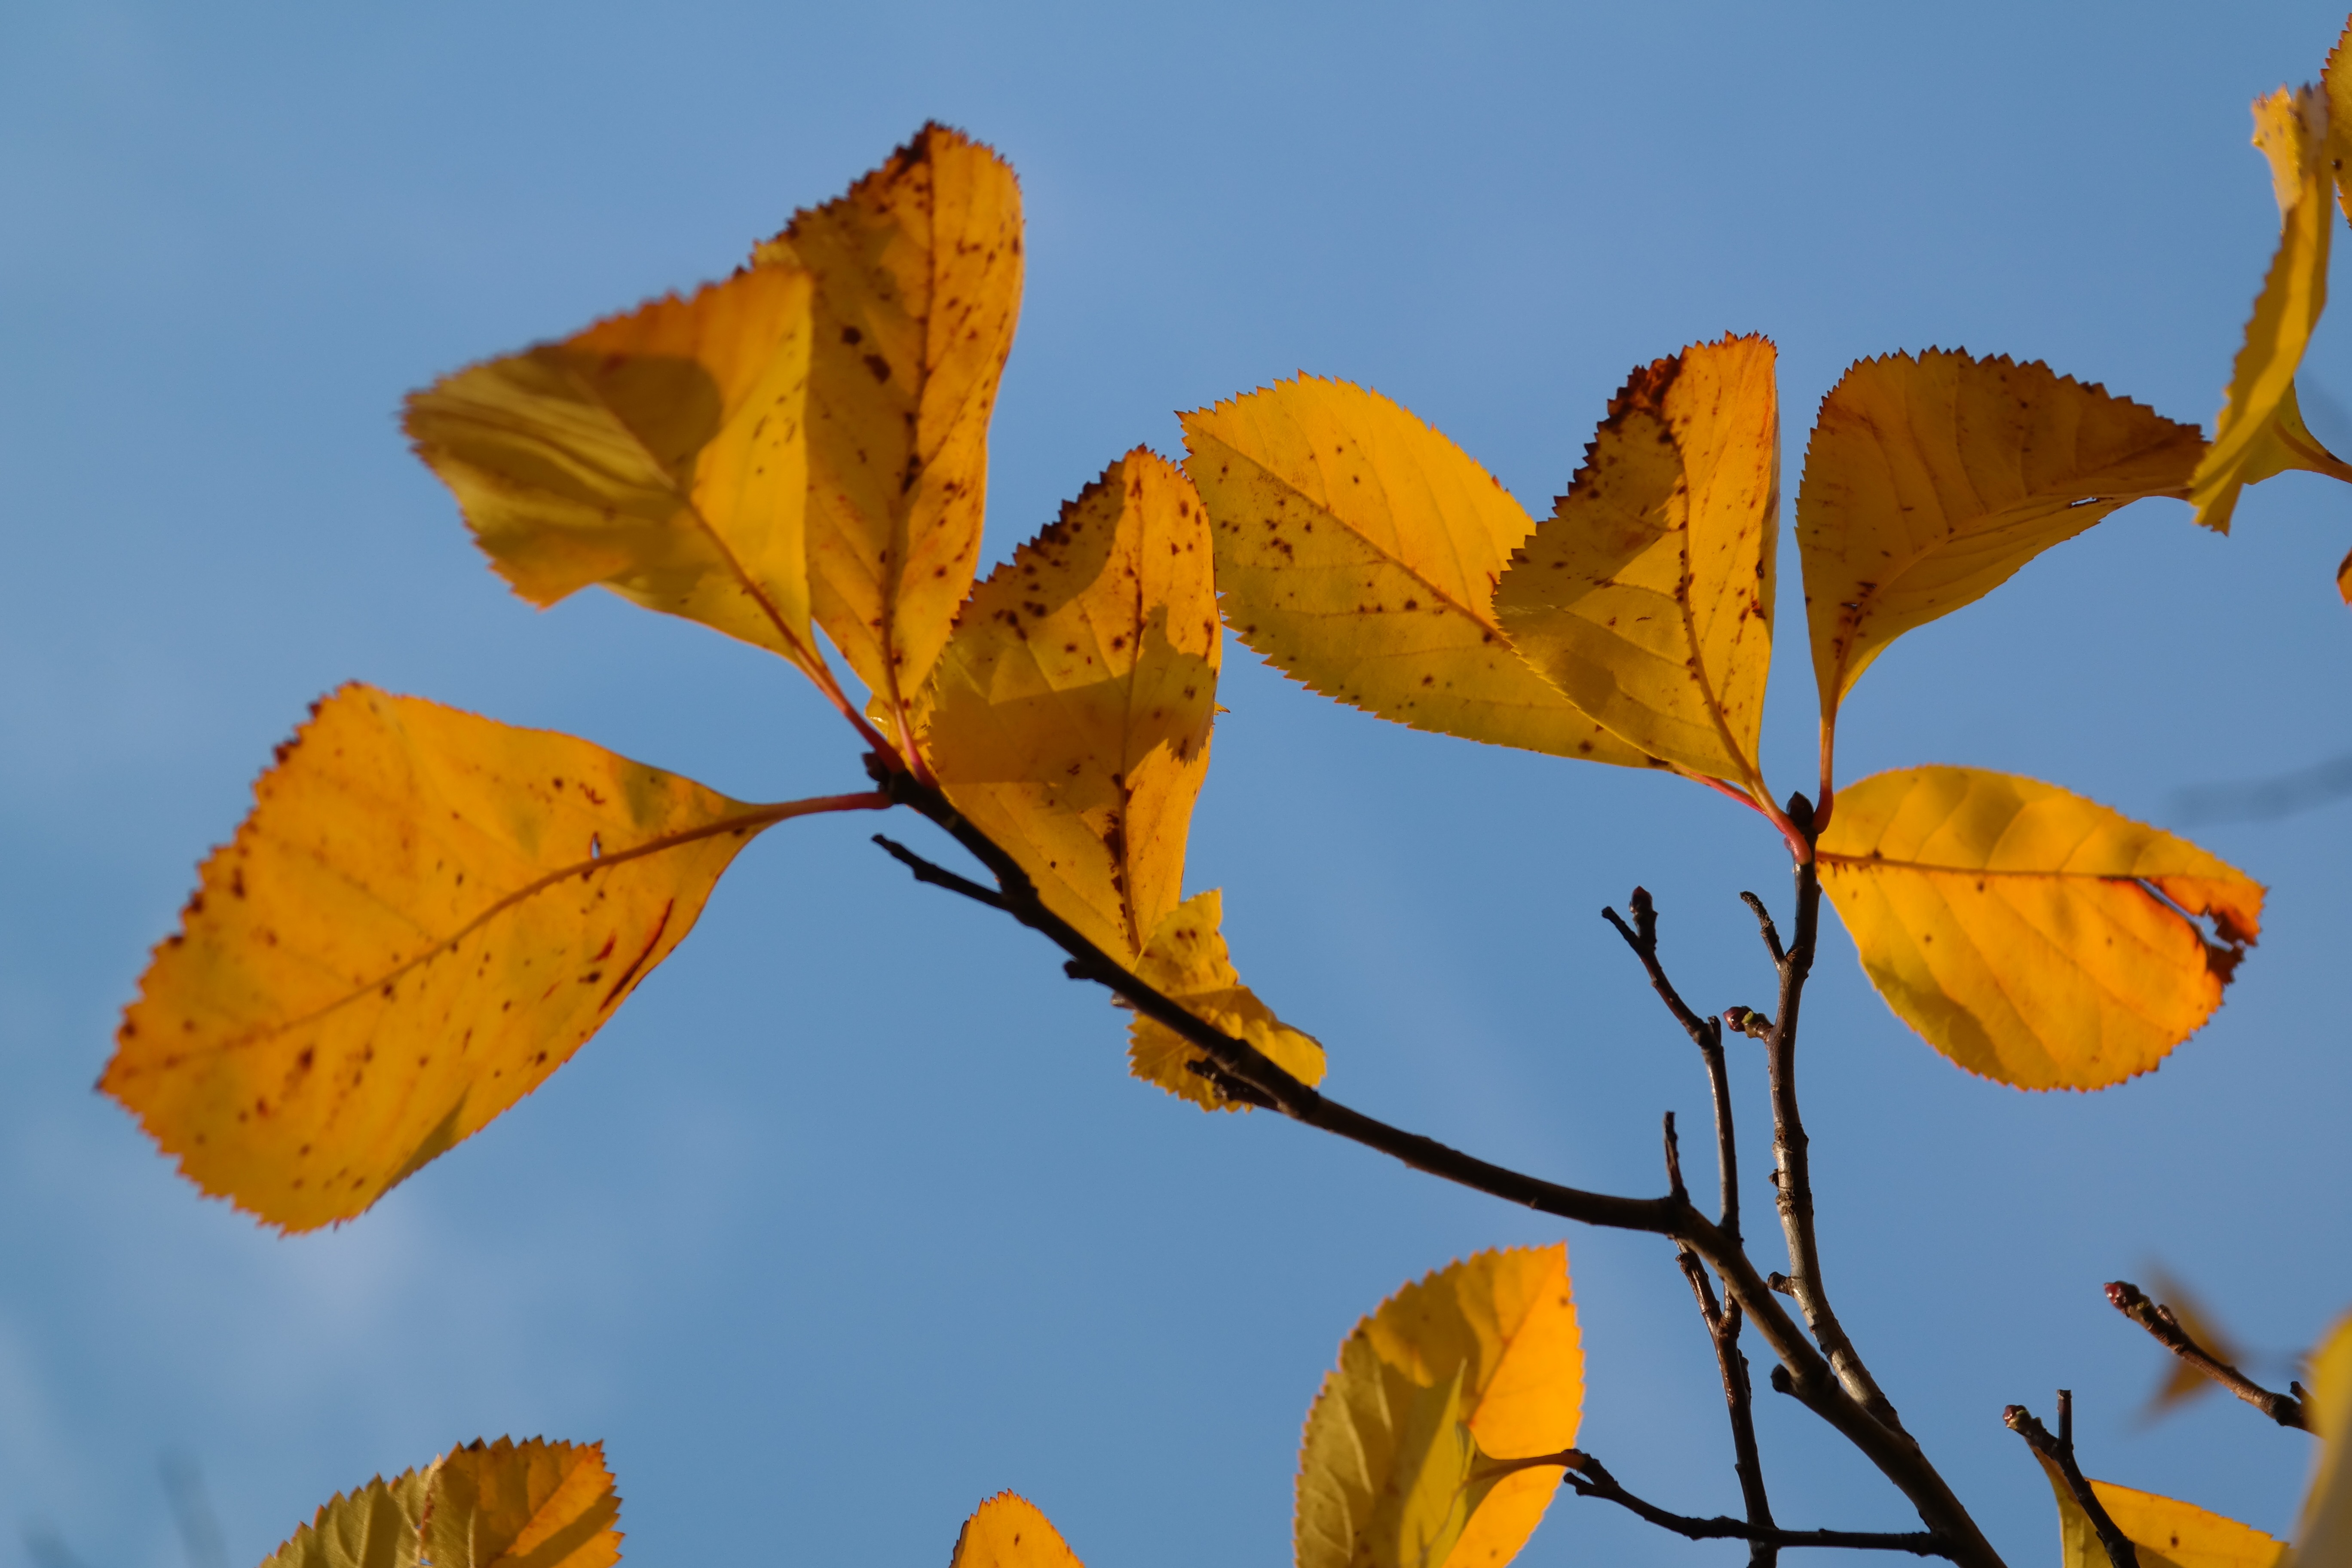
tree, nature, branch, plant, sunlight, leaf, flower, petal, bush, golden, autumn, botany, yellow, flora, season, coloring, leaves, deciduous, grove, large, fall color, fall foliage, golden autumn, hawthorn, crataegus, macro photography, kernobstgewaechs, rose greenhouse, flowering plant, maidenhair tree, rosaceae, thorn apple, plant stem, woody plant, leather leaf wei dorn, valve thorn, crataegus crus galli, crataegus crus wei dorn, home remedy plant